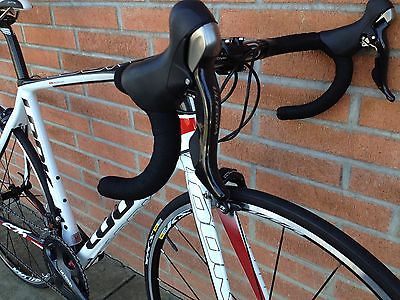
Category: bicycle